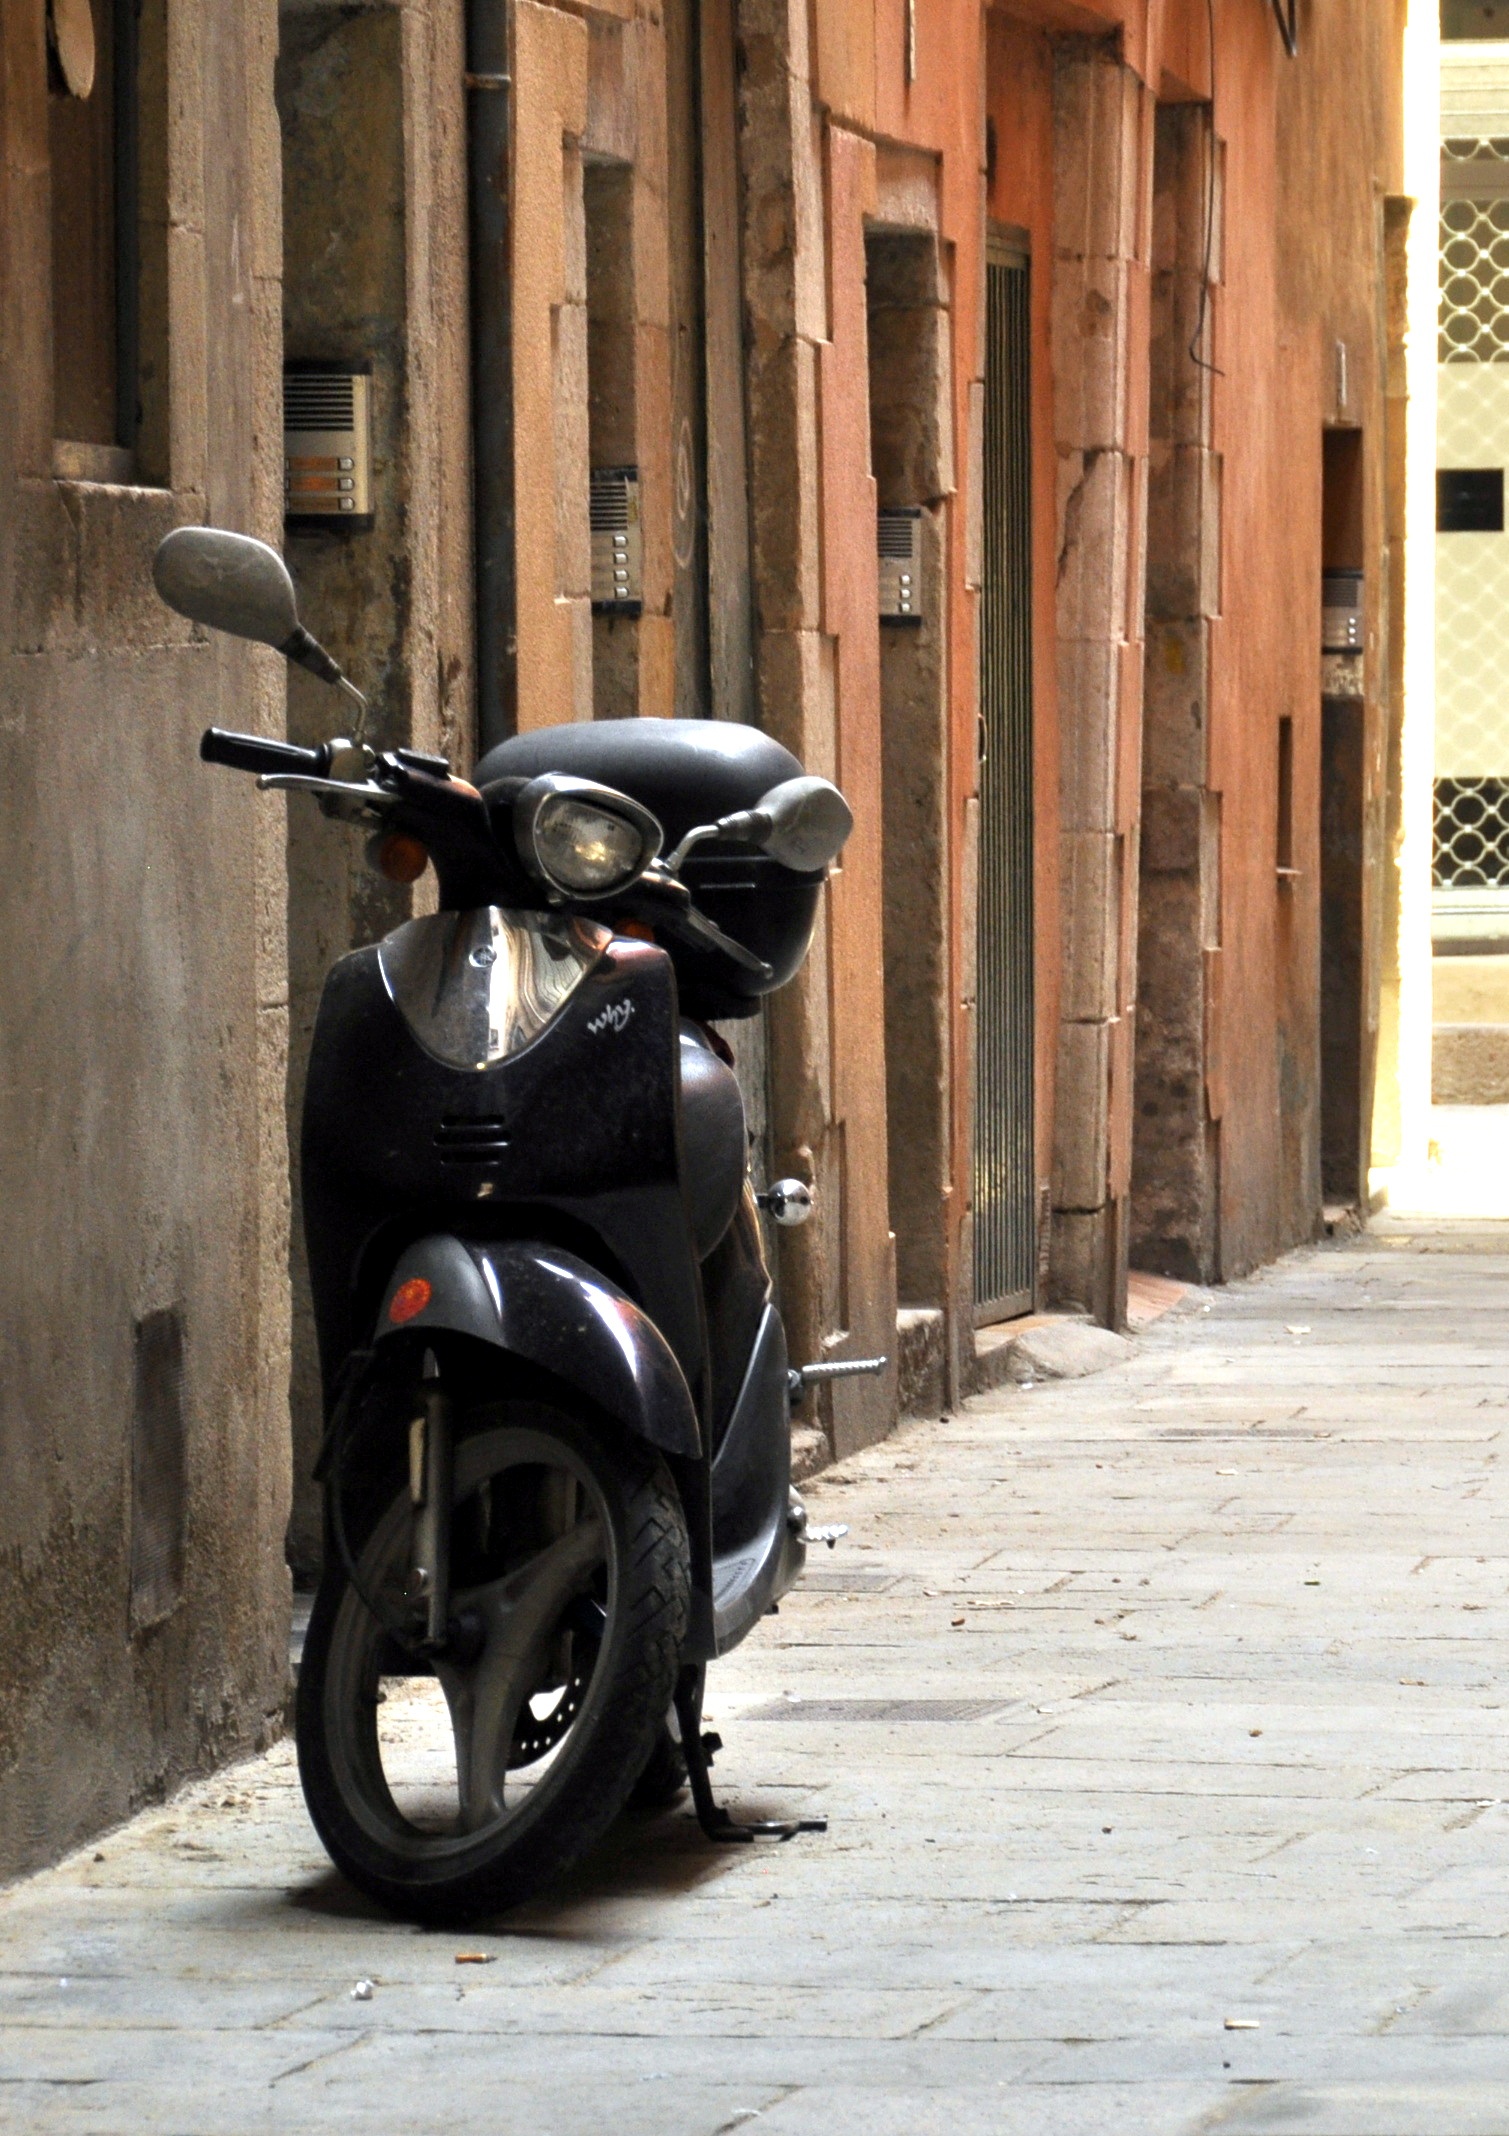
street, alley, vehicle, motorbike, barcelona, moped, scooter, vespa